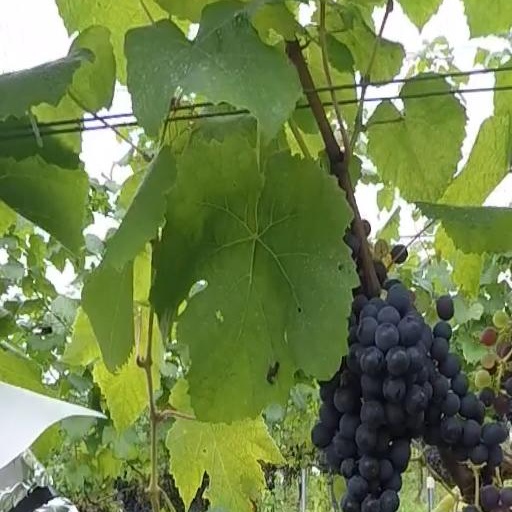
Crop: grape